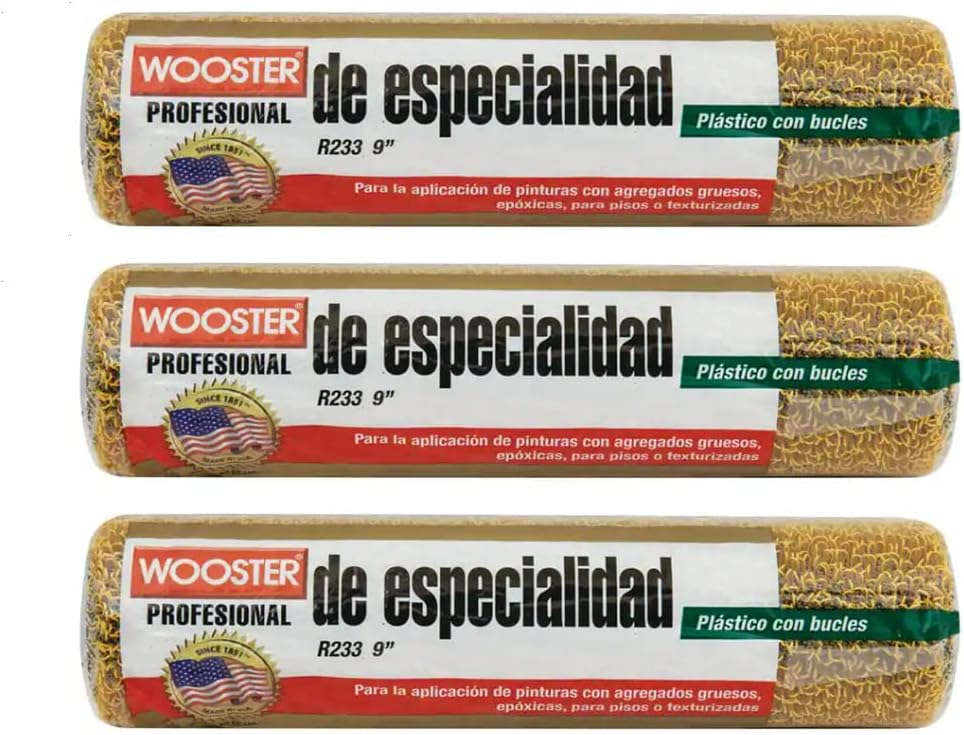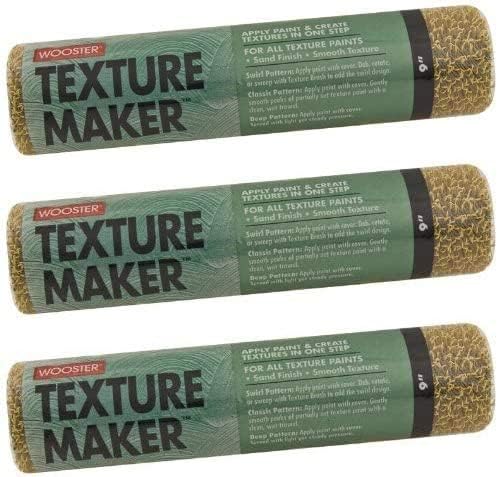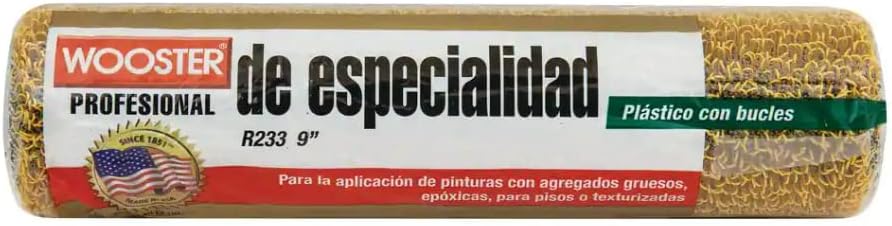
Wooster Brush R233-9 Texture Maker Roller Cover, 9-Inch - 3 Pack
Category: Tools & Home Improvement
Plastic looped material applies paint and creates decorative textures in one step. Make deep patterns with the roller alone. Use with a texture brush to form swirl patterns or with a trowel to produce classic patterns. Works with all texture paints, including sand finishes.
Features: Wooster Texture Maker 3 Pack | Nap Material: Plastic, Roller Type: Regular | Width: 9 in. Core Diameter: 1.5 in. | Use with Paint Type: All Texture Paints Also for Applying Coarse Aggregate Epoxy Coatings | Recommended Surface: Semi-Rough Surfaces | Lint Free: Yes, Solvent Resistant Core: Yes | Color: Tan | Packaging design may vary